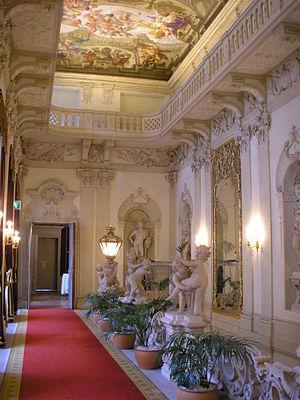
Le Palais Kinsky est un palais baroque situé à Vienne en Autriche. Il fut construit pour le comte Wirich Philipp von Daun, commandant de garnison dont le fils Leopold Josef von Daun devint maréchal de l'impératrice Marie-Thérèse. Il fut ensuite acheté par l'illustre famille bohême des Kinský, et fut dès lors appelé Palais Daun-Kinsky.